Aer Lingus

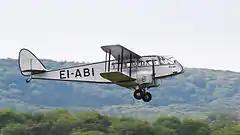
A DH.84 Dragon, repainted in the livery of Aer Lingus' original aircraft "Iolar"

On 27 May 1936, five days after being registered as an airline, its first service began between Baldonnel Airfield in Clondalkin, Dublin and Bristol (Whitchurch) Airport, the United Kingdom, using a six-seater de Havilland DH.84 Dragon biplane (registration EI-ABI), named "Iolar" (Eagle).